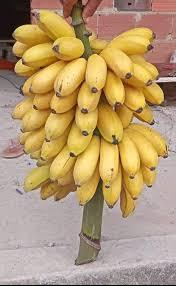
Kuna mkono ambao umeshika ndizi, ambayo imeekwa chini na inaonekana kuwa imeiva taratibu. Ndizi hii imeekwa kwenye sakafu.